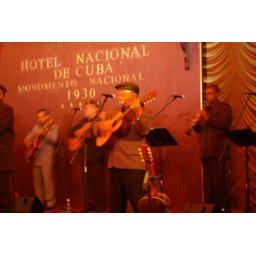
the wee guy in the hat is a fantastic guitar player